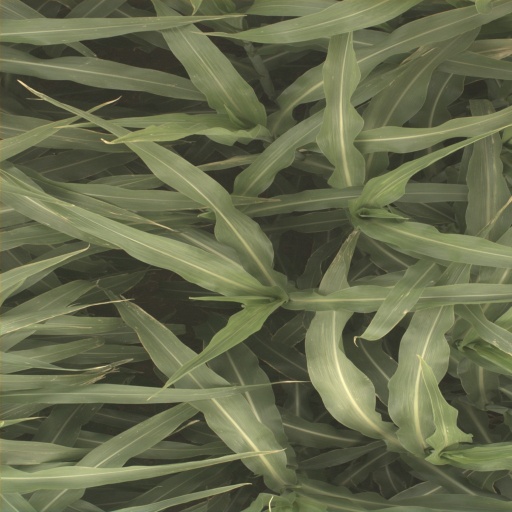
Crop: sorghum